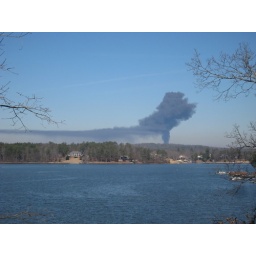
&amp;gt;&amp;gt; this is from logan martin lake below stembly bridge on the talladega&amp;gt; side of the river.Eric Dempsey